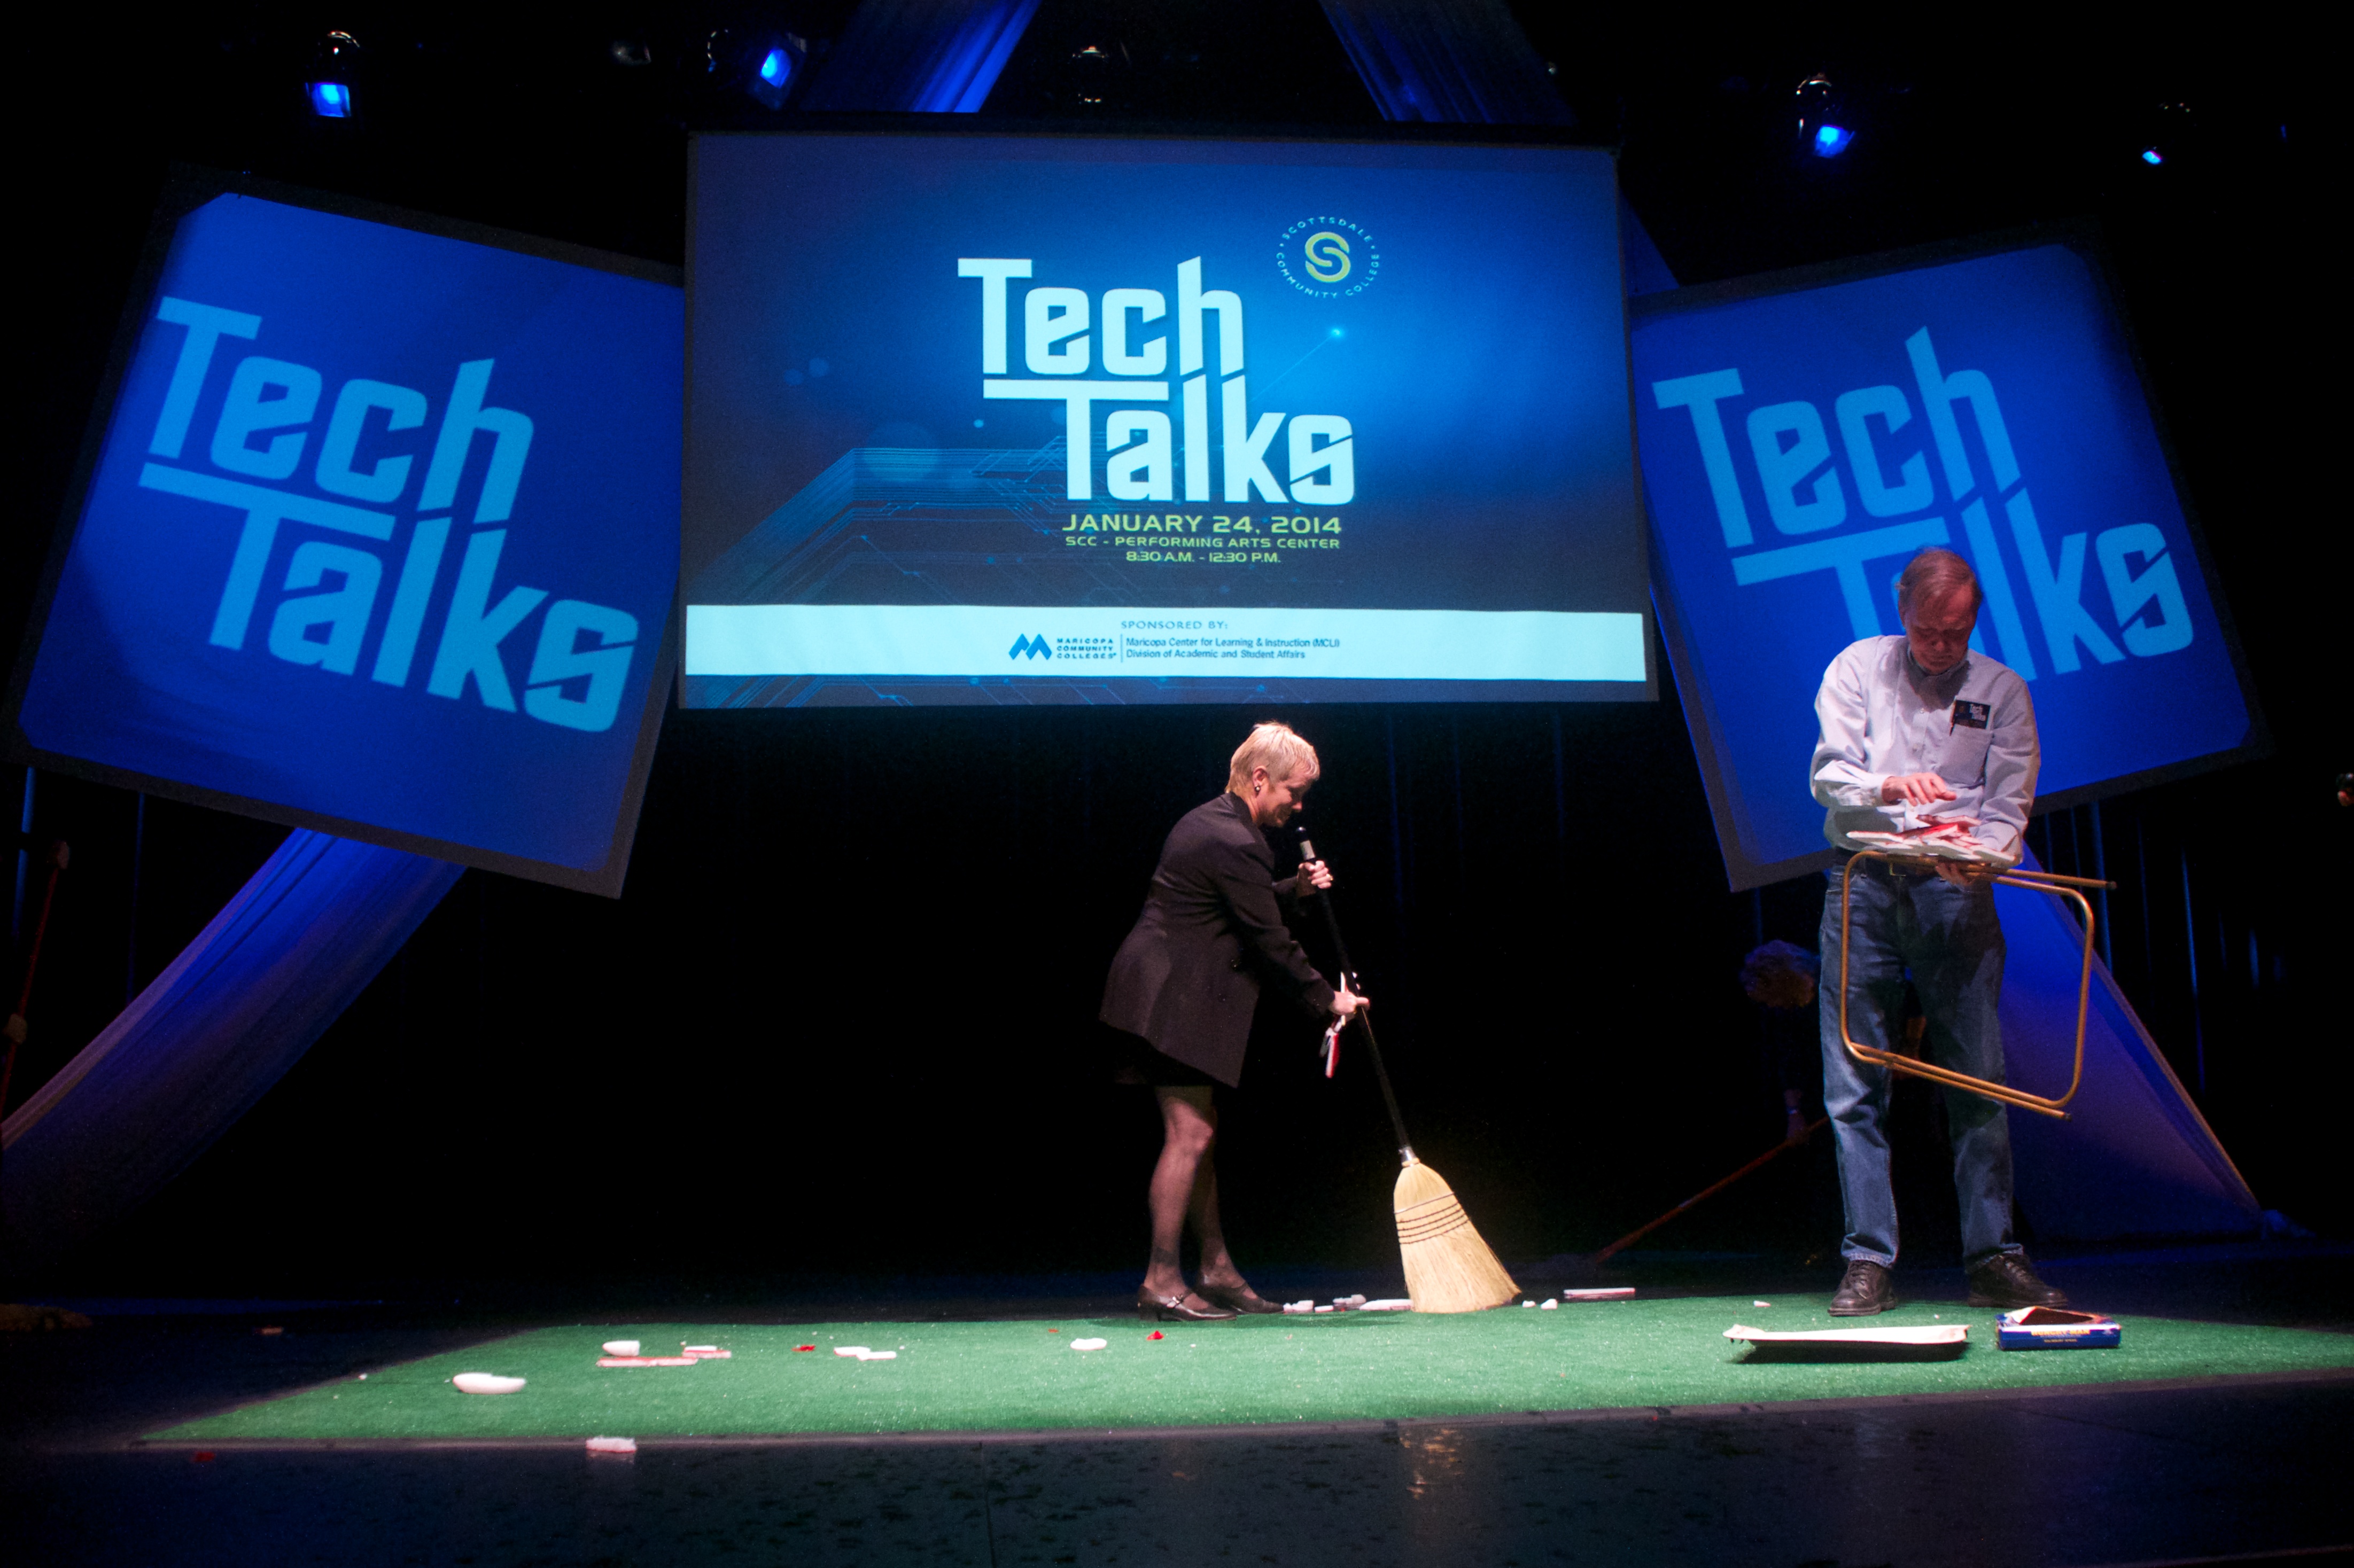
stage, scctechtalks, screenshot